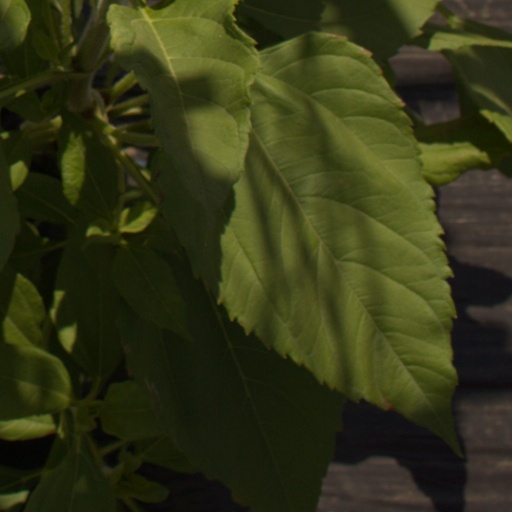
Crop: Jerusalem artichoke